Everett Case

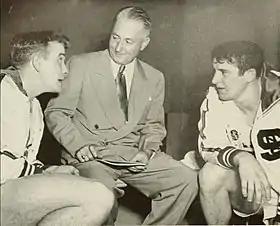
Case with players circa 1950

When Case came to Raleigh, North Carolina was, like most states in the South, enraptured by college football. However, he is largely credited with making basketball a craze in the state. For example, in his first year in Raleigh, the fire marshal canceled a game because people were spilling onto the floor of tiny Thompson Gymnasium and climbing in through windows. The other three schools along Tobacco Road--Duke, North Carolina and Wake Forest—responded by upgrading their facilities and recruiting budgets to counter the "red menace" in Raleigh. Case is also credited with introducing such practices as cutting down the nets after a championship and shining a spotlight on players as they were introduced.